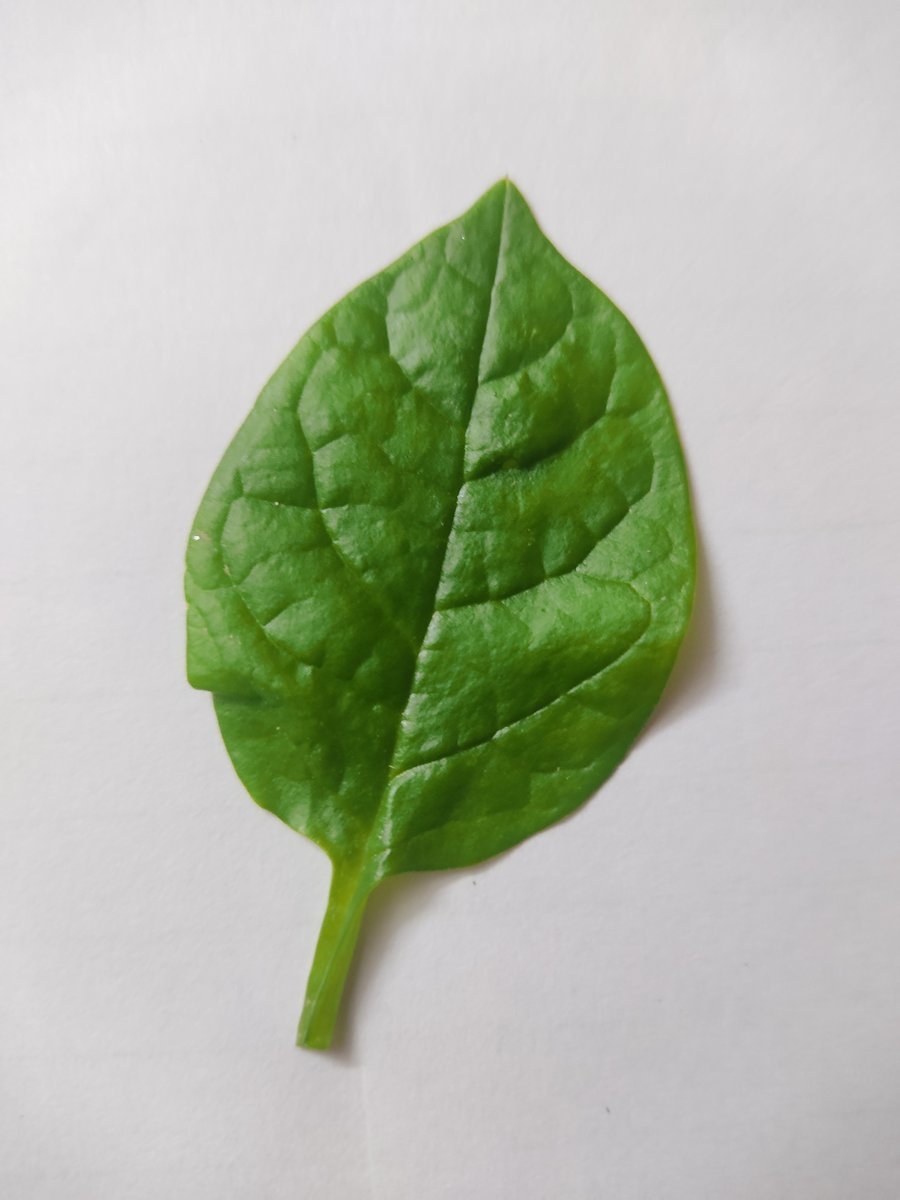
Label: Healthy-Leaf